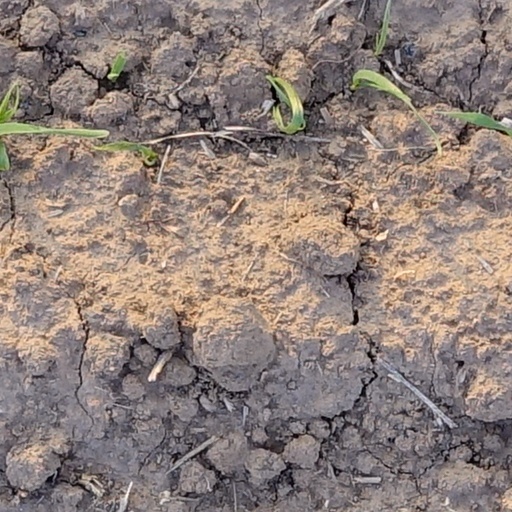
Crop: wheat